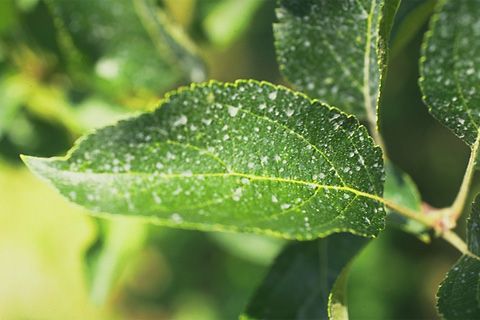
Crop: apple
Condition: scab